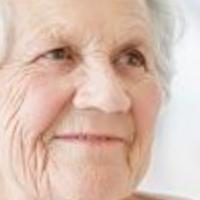
Age group: age 80 +